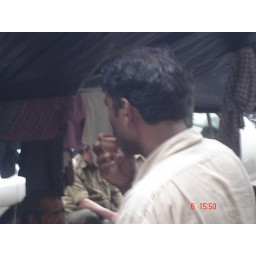
Person having his tea in sand cup